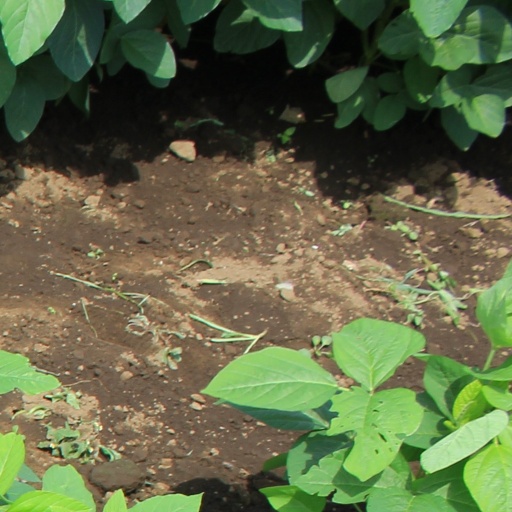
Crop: soybean